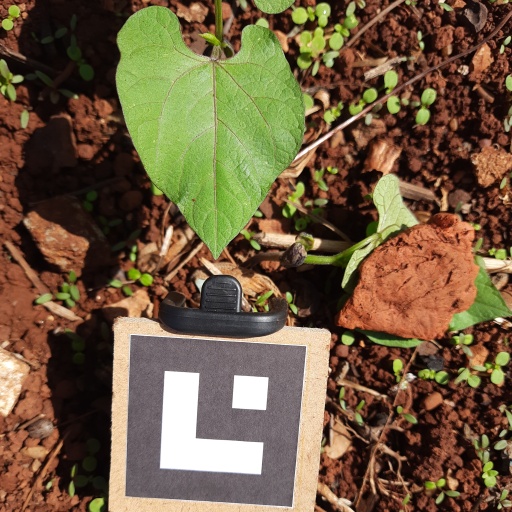
Observations: wavy surface, no eating holes, under sunlight